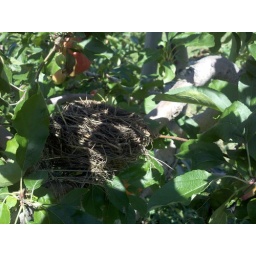
Found a bird best in a Gala apple tree while picking at the orchard. (new york)